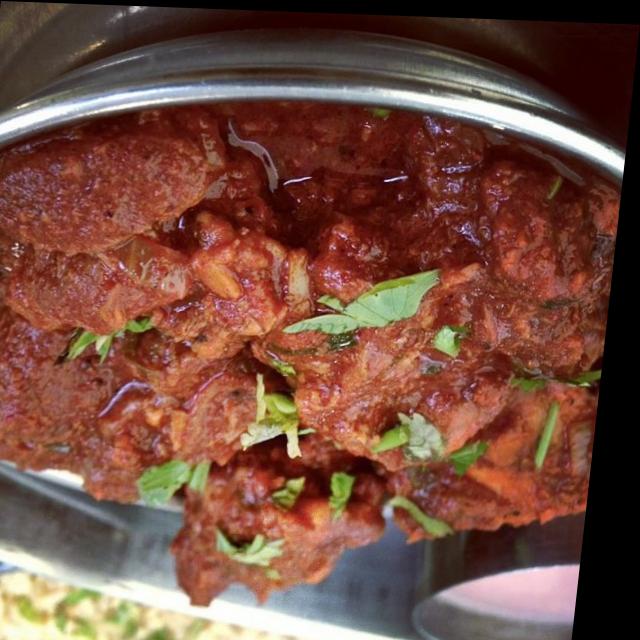
Dish: mutton_curry